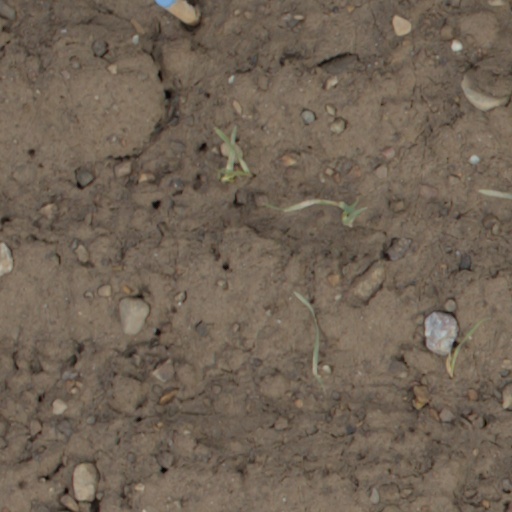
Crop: wheat